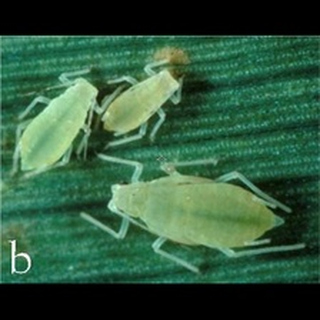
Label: wheat_aphid